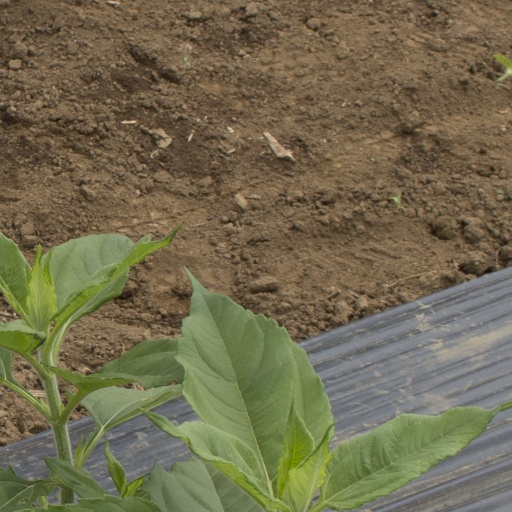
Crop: Jerusalem artichoke